Baltimore and Ohio P-7

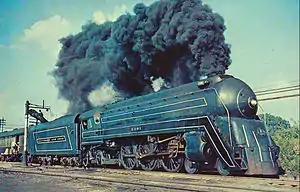

The Baltimore and Ohio’s P-7 class was a class of 20 Pacific type locomotives built in 1927. Named for the first 20 Presidents of the United States, they were the prime motive power for the B&O’s top passenger trains for 31 years. One example, Baltimore and Ohio 5300, the "President Washington", has been preserved.